Tower of Bera

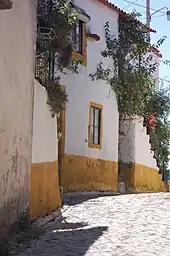
The medieval road leading to the tower of Bera, on the edge of the settlement

The tower is situated in an isolated, urban area in the relief of the landscape. It is encircled by dense vegetation and forest, with a dominant panorama over the valley. It is erected over a rocky outcrop, a short distance from the medieval settlement. In the interior and surrounding the structure are many of the stones from the ruined walls.